MLA Fatakeshto

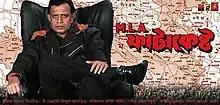
Poster

MLA Fatakeshto is a 2006 Indian Bengali language political action film directed by Swapan Saha and produced by Shree Venkatesh Films. The film stars Mithun Chakraborty in the titular role alongside Debashree Roy, Rajatava Dutta, Soumitra Chatterjee, Koel Mallick and Shantilal Mukherjee in supporting roles. This film is famous for its screenplay and dialogues written by N.K Salil, songs composed by Jeet Gannguli and action sequences designed by Judo Ramu. It was declared to be an all-time blockbuster at the box office, helped by the 2006 West Bengal Legislative Assembly election.